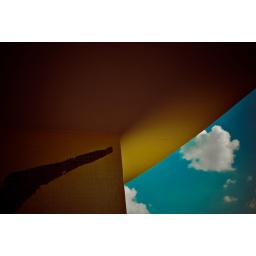
This yellow light is the reflection from the water that you see in the next picture.